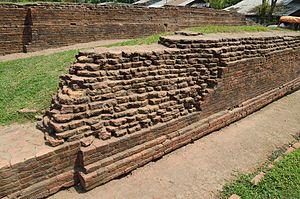
Varāhamihira est un mathématicien, astronome et astrologue indien, né vers 505 et décédé en 587. Si sa vie est entourée de légendes et reste floue, il est connu principalement par ses traités de sciences astrales, ou Jyotisha, une discipline pratique et théorique rassemblant les mathématiques, l'astronomie et la divination.